Question: Please indicate a possible affordance area of the surfboard that can be used for carrying
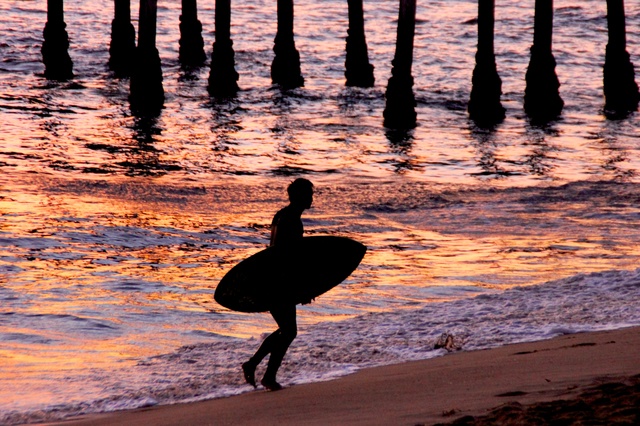
Answer: [222.5, 242, 356.5, 306]